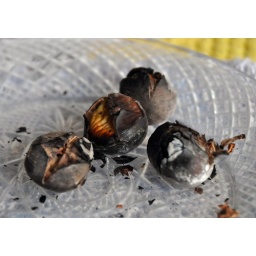
Shot at a moderate macro, the shallow depth of field shows up in this plate of roasted chestnuts.